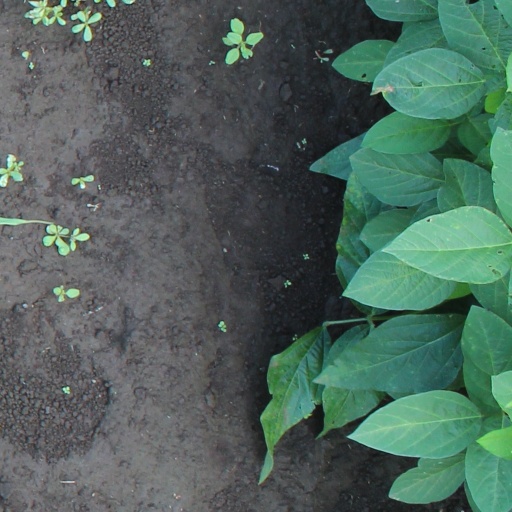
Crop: soybean